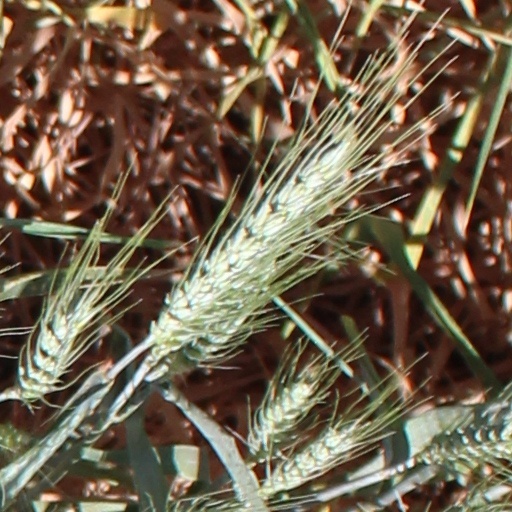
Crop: wheat